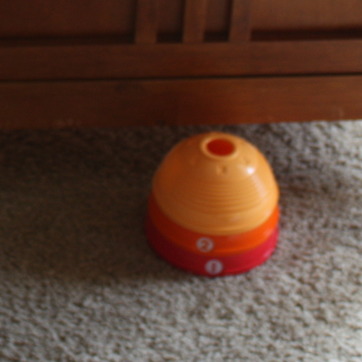
Material: plastic